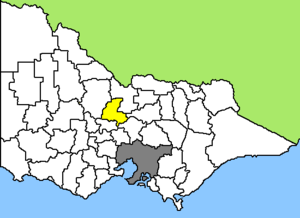
La Ville du grand Bendigo est une zone d'administration locale dans le centre du Victoria en Australie.